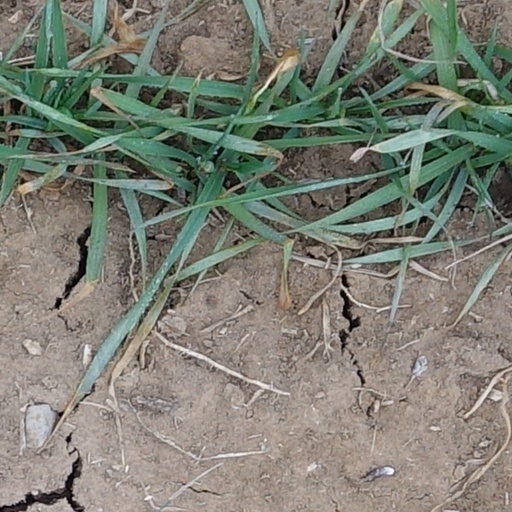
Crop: wheat